A Fitting Tribute

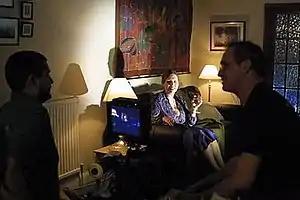
April Nicholson (Mrs Wright) prepares for a take on "A Fitting Tribute". Photo: Marianne I. van Abbe

The screenplay for the film was partly based on Ben Clover's real-life experiences of death-knocks as a reporter for the "South London Press" and production started after the project won a funding award from the Lewisham Film Initiative with Will Briggs, stepson of the comedian Malcolm Hardee, acting as co-producer.